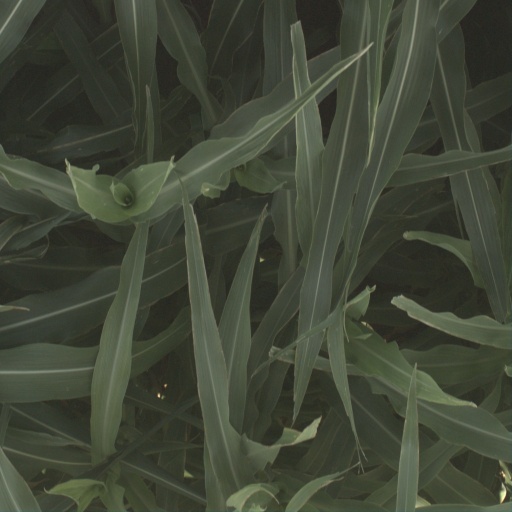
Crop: sorghum